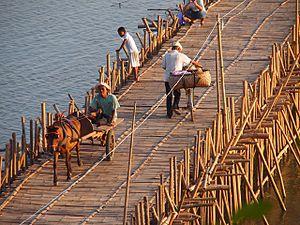
Les bambous sont des plantes monocotylédones appartenant à la famille des Poaceae, sous-famille des Bambusoideae. Ils se distinguent des autres graminées par leur port arborescent et leurs tiges ligneuses souvent de grande longueur, et sont répartis dans la classification botanique en deux tribus : les Bambuseae, originaires des régions tropicales et subtropicales, et les Arundinarieae, originaires des régions tempérées. Ils sont caractérisés notamment par leurs tiges formées d'un chaume, généralement creux, lignifié, à la croissance très rapide. Les bambous se sont adaptés à de nombreux climats et sont présents naturellement dans tous les continents à l'exception de l'Europe et de l'Antarctique. Il existe une troisième tribu de Bambusoideae, celle des Olyreae, qui rassemble des bambous herbacés, originaires des régions tropicales d'Amérique latine.